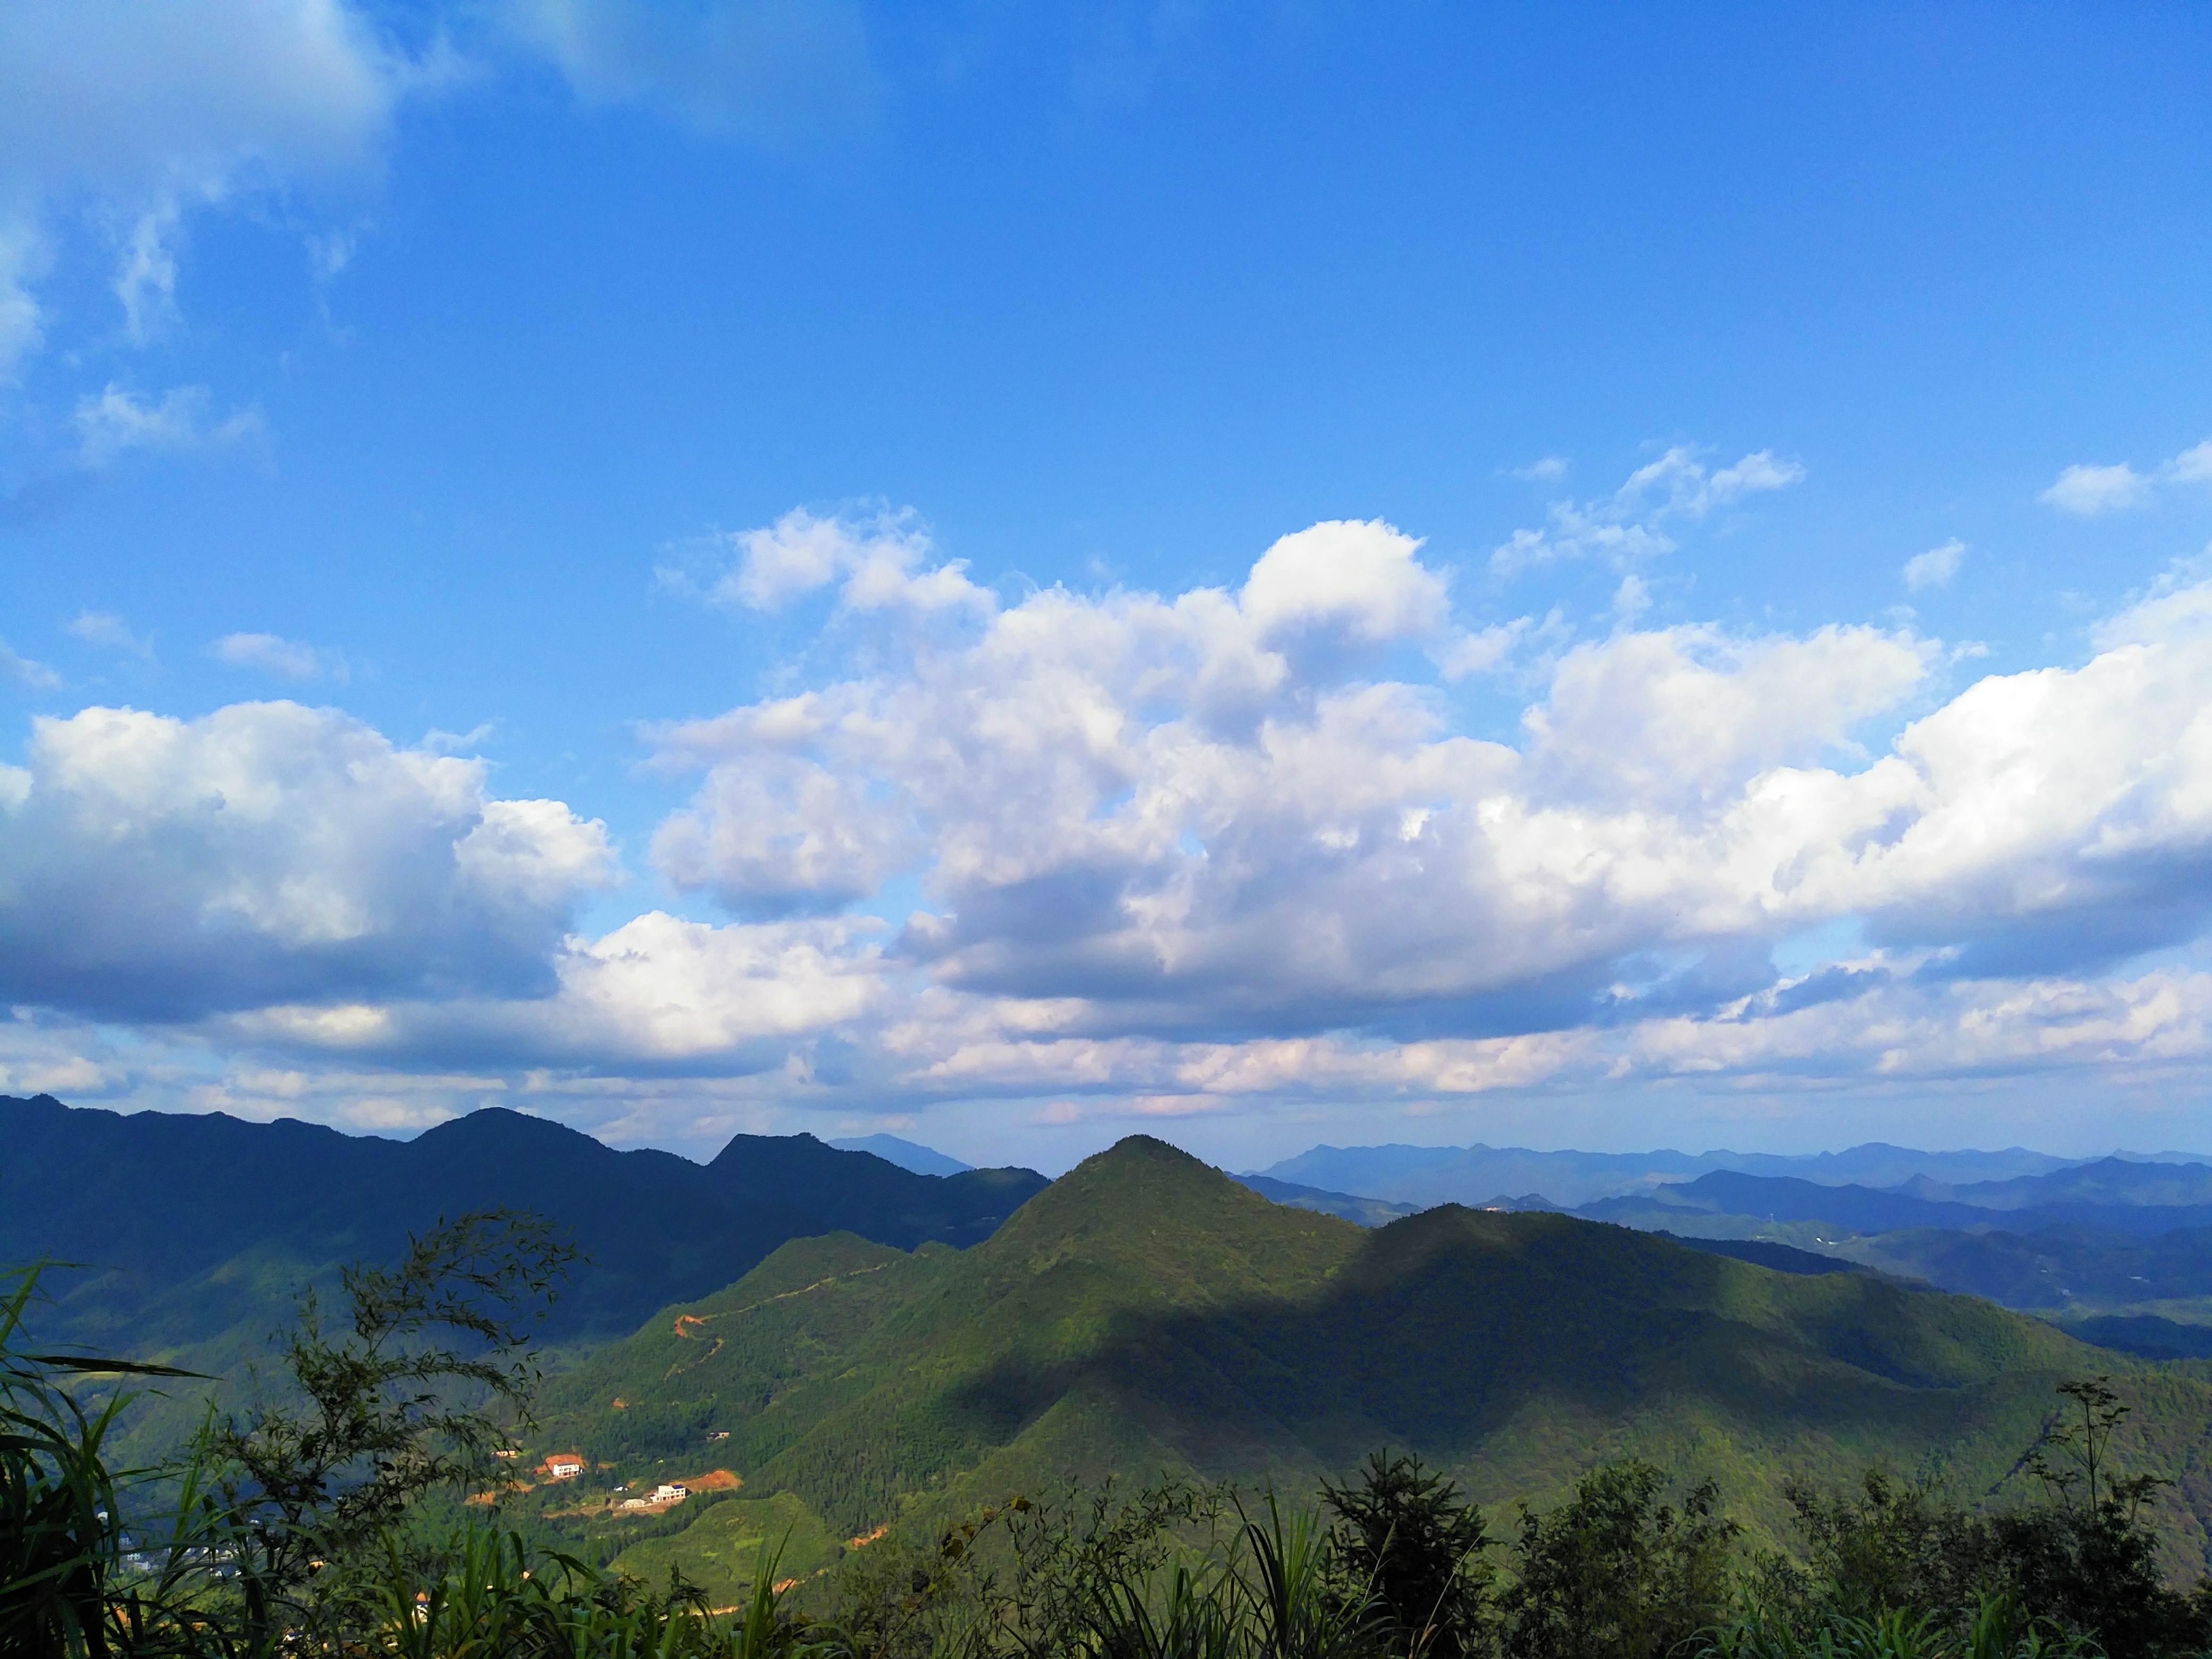
sky, mountainous landforms, mountain, nature, cloud, geographical feature, landform, wilderness, ecosystem, horizon, grassland, mountain range, hill, ridge, plain, fell, morning, landscape, meadow, plateau, alps, meteorological phenomenon